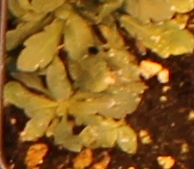
Label: Horseweed